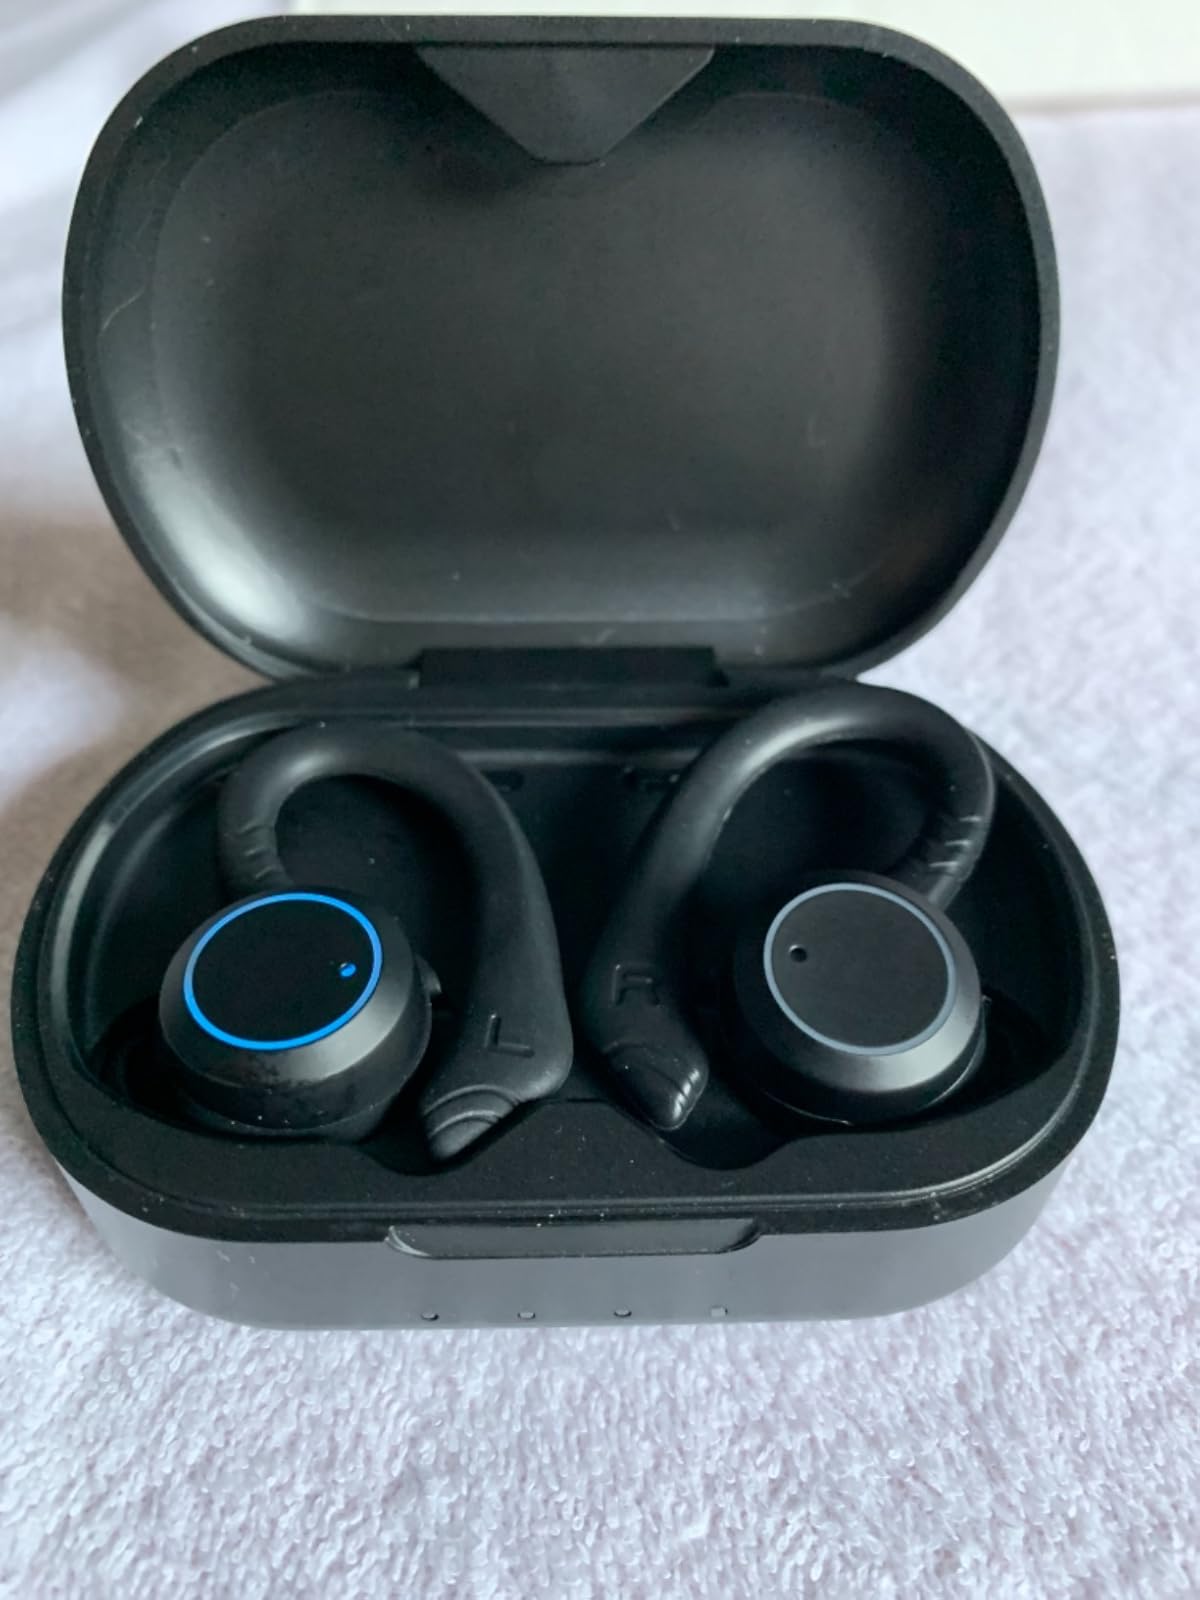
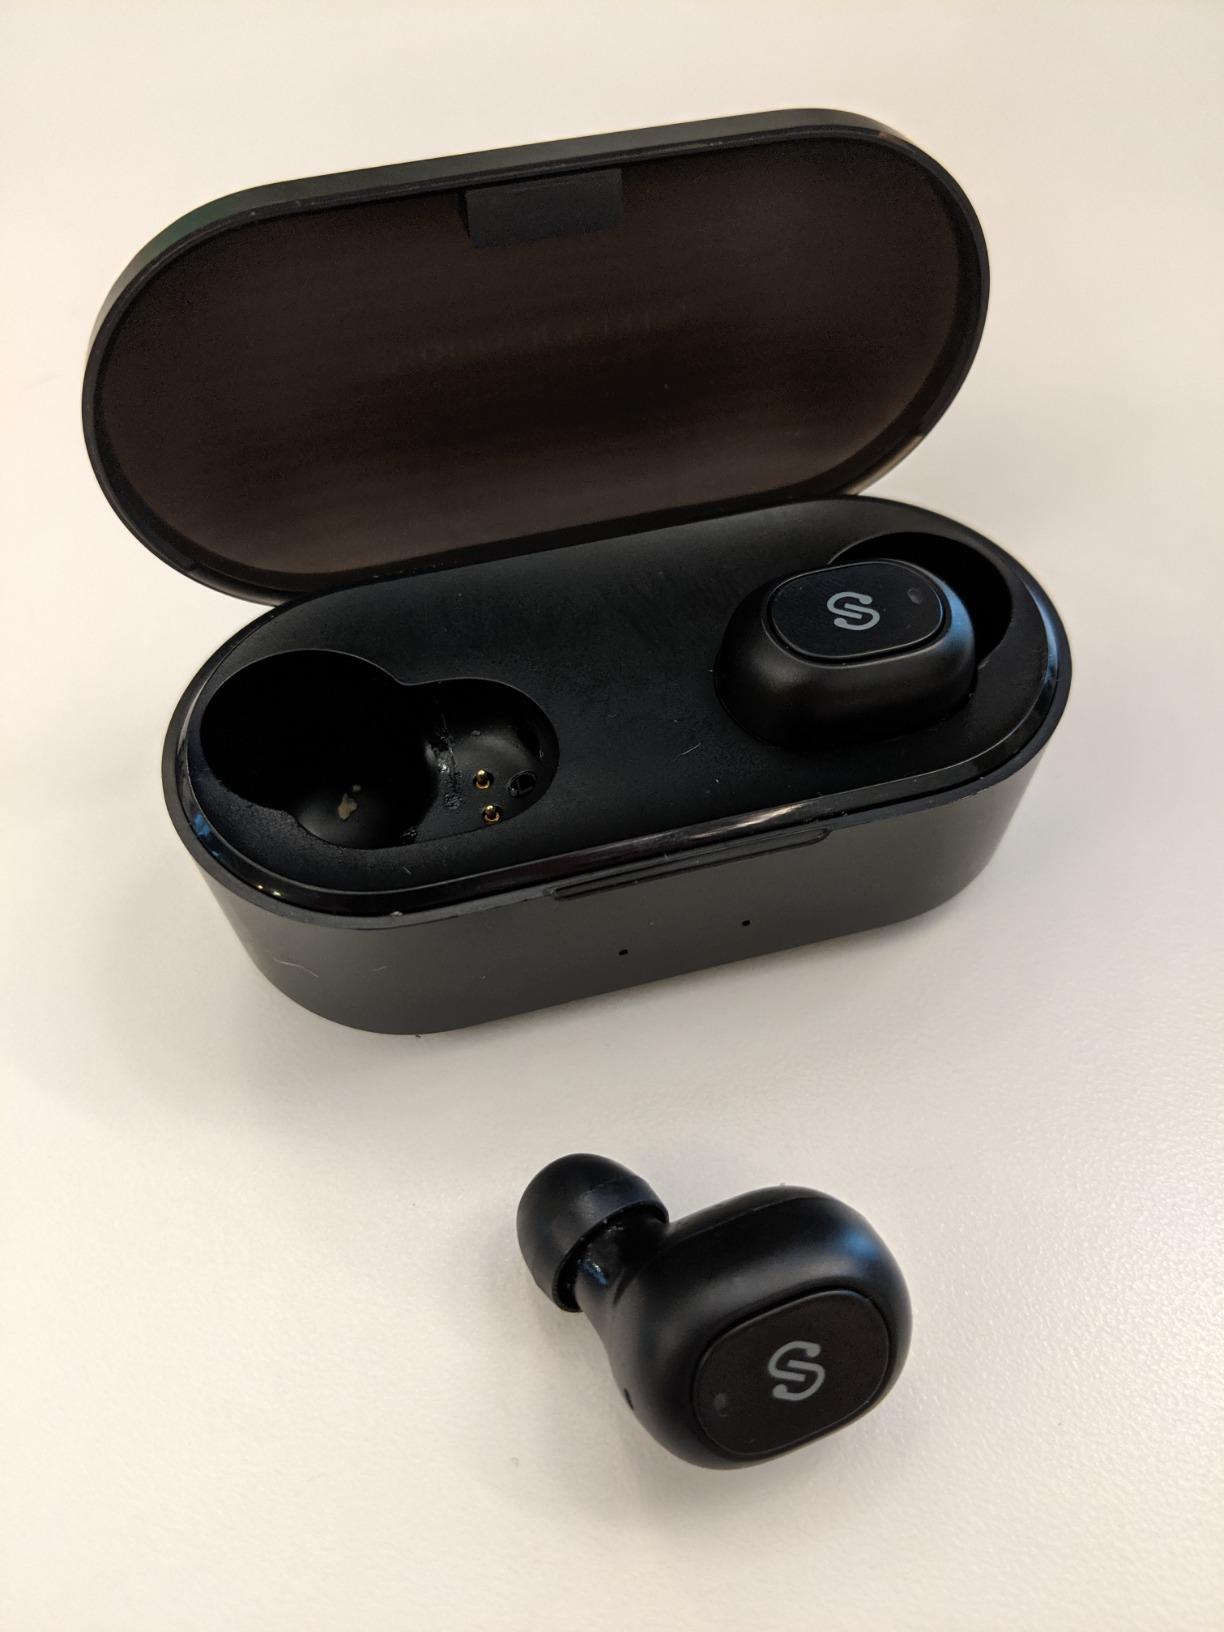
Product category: earbuds
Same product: no